Tempe, Arizona

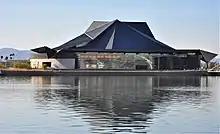
Tempe Center for the Arts

One of Arizona's largest shopping malls, Arizona Mills, sits near the border with the town of Guadalupe. The city is the location of the first IKEA branch in Arizona, also near the southern boundary. Tempe Marketplace, a large open air mall featuring live music and water and laser shows, is located just southeast of Tempe Town Lake. Tempe can boast an array of wholesalers and manufacturers. Mill Avenue, located just west of Hayden Butte, is a shopping and entertainment area in the city popular with pedestrians and students. With the completion of Tempe Town Lake, commercial and high-rise development along the reservoir quickly transformed the cityscape of Mill Avenue and the skyline of downtown Tempe.